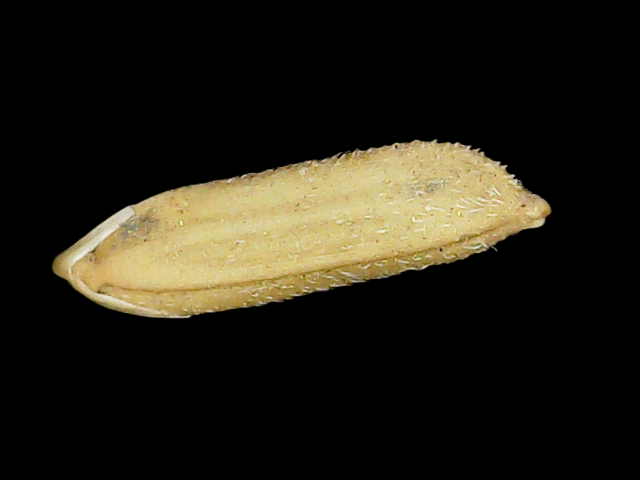
Rice variety: Binadhan16